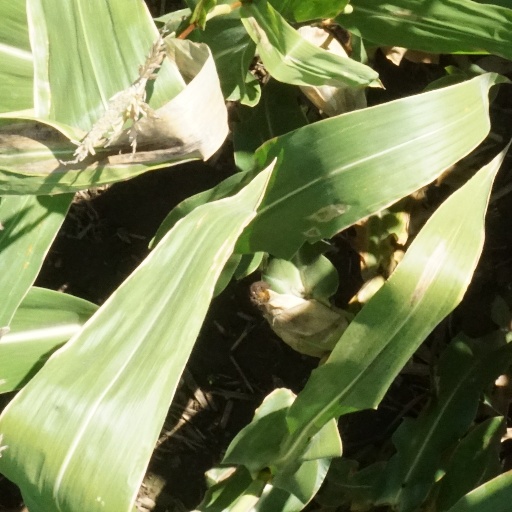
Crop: maize; corn